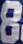
Number: 8